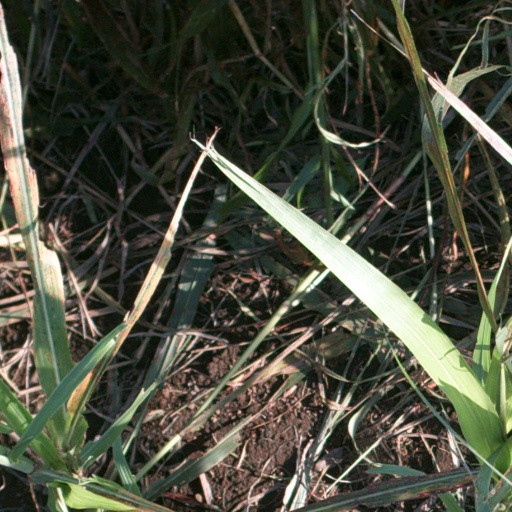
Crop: sorghum